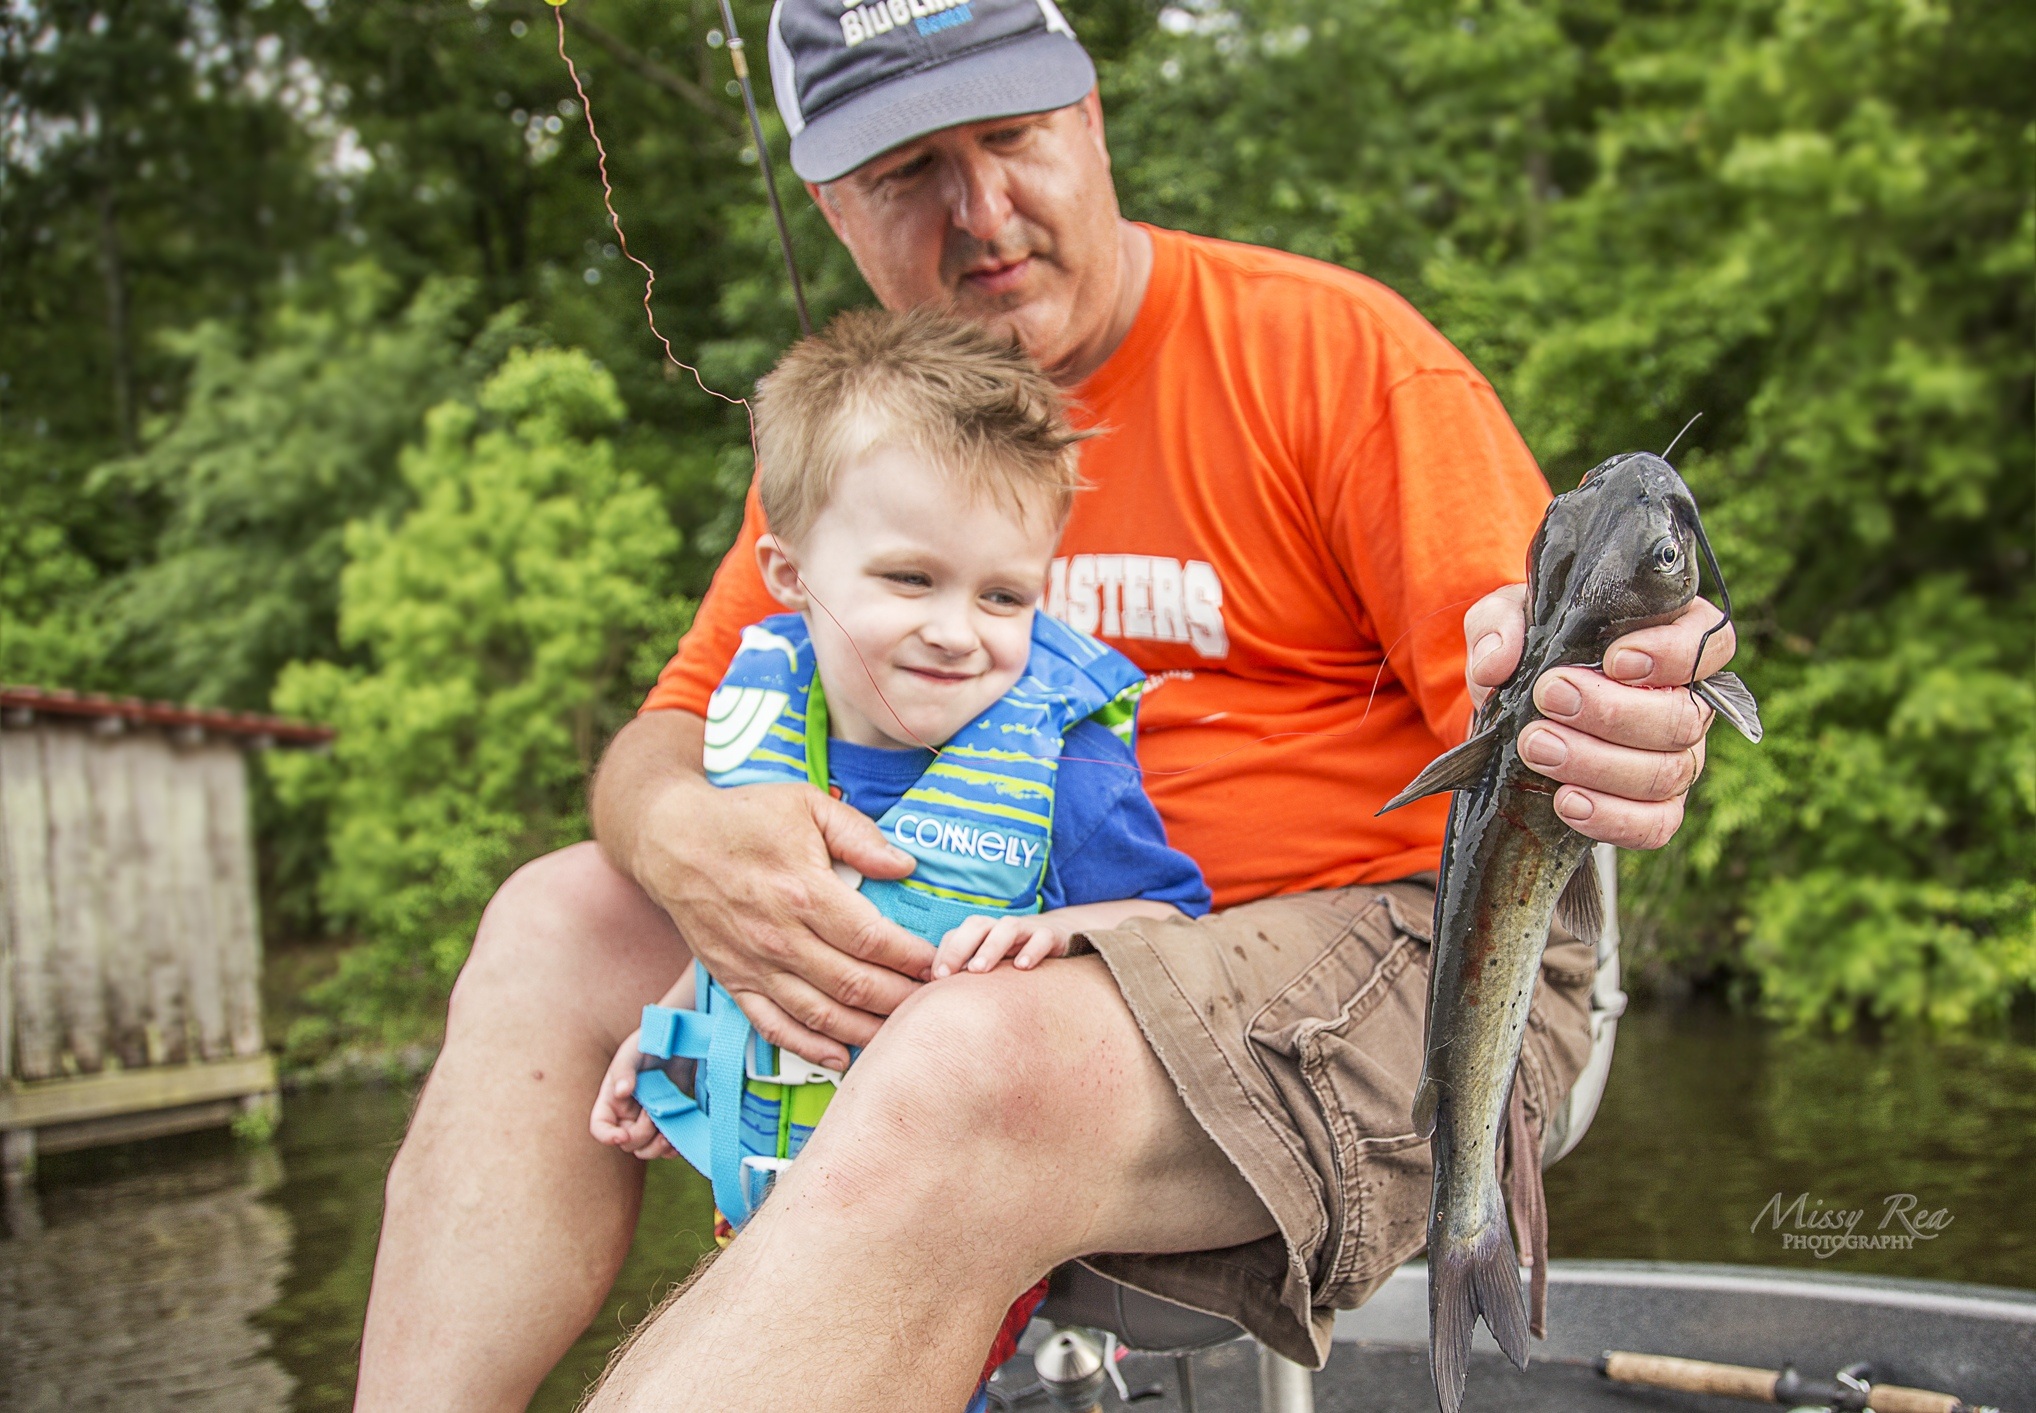
man, water, nature, people, lake, boy, kid, summer, vacation, male, recreation, young, fishing, fisherman, father, child, two, together, lifestyle, leisure, childhood, activity, dad, outdoors, family, fun, catch, weekend, hobby, angling, endurance sports